Elizabeth Bruce

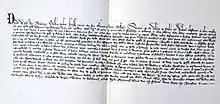
Charter granted by King David II of Scotland to Walter Oliphant and, in the centre of line 5 to: "et Elizabeth spouse sue [his wife] dilecte sorori nostro [our beloved sister]" - one of several similar documents in his family's collection.

In addition to that recorded in the Records of Parliaments of Scotland for Gask, there are a number of other royal charters, mostly similar regrants, of the same date signed by King David II, in which Elizabeth is described as "dilecte sorori me" - "my beloved sister". and "dilecte sorori nostre" - "our beloved sister". which thus remove that doubt. In all, there are similar charters for the lands and baronies of Gask, Dupplin, Ochtertyre, Newtyle, Kynprony (Kinpurnie), Turyngs (Turin) and Dromy (Drimmie). The reason for the existence of so many charters was that Sir Walter Olifaunt and Elizabeth Bruce his wife had obtained reconfirmation of their landholdings and baronies from her brother King David II in 1364.